Biogeoclimatic ecosystem classification

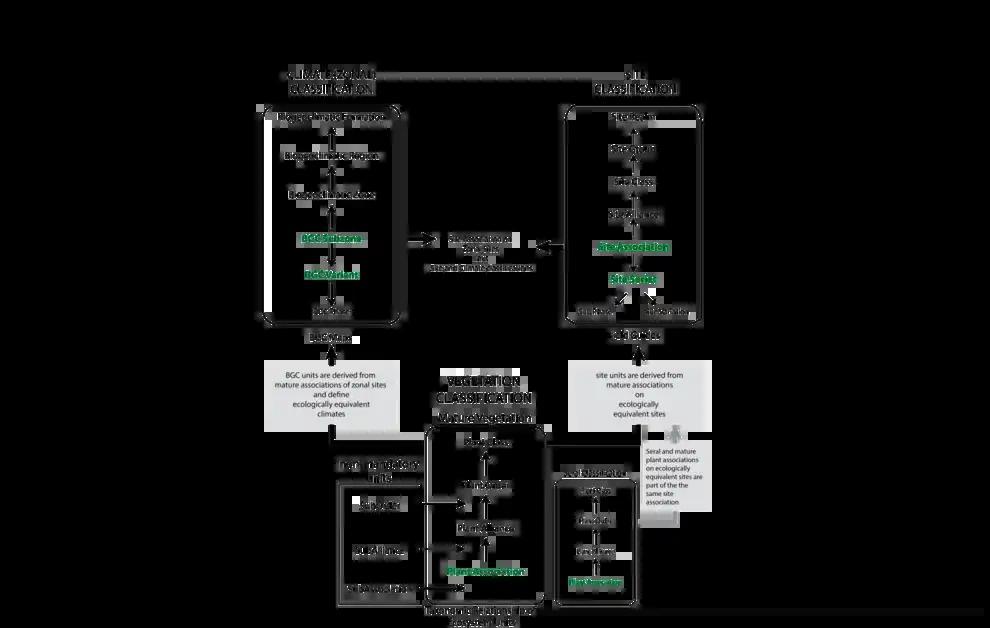

The emphasis of the approach is to create ecological units with similar site potential as reflected by mature or climax plant communities.